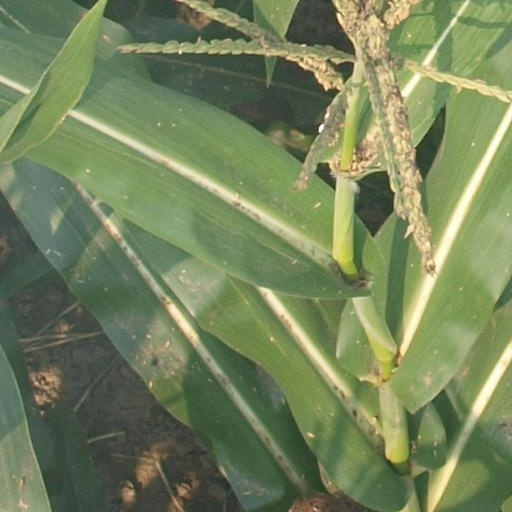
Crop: maize; corn